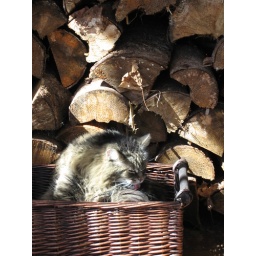
bath in a basket